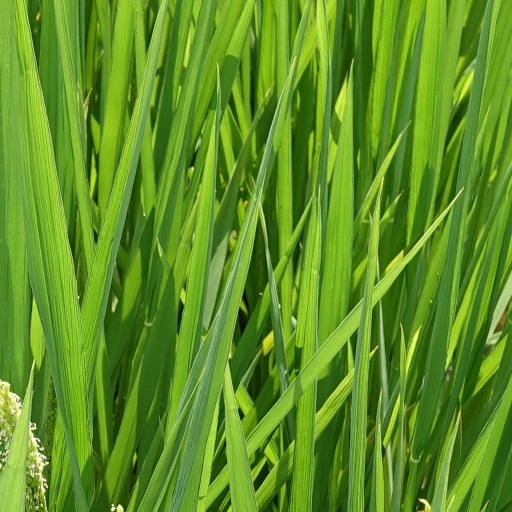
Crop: rice